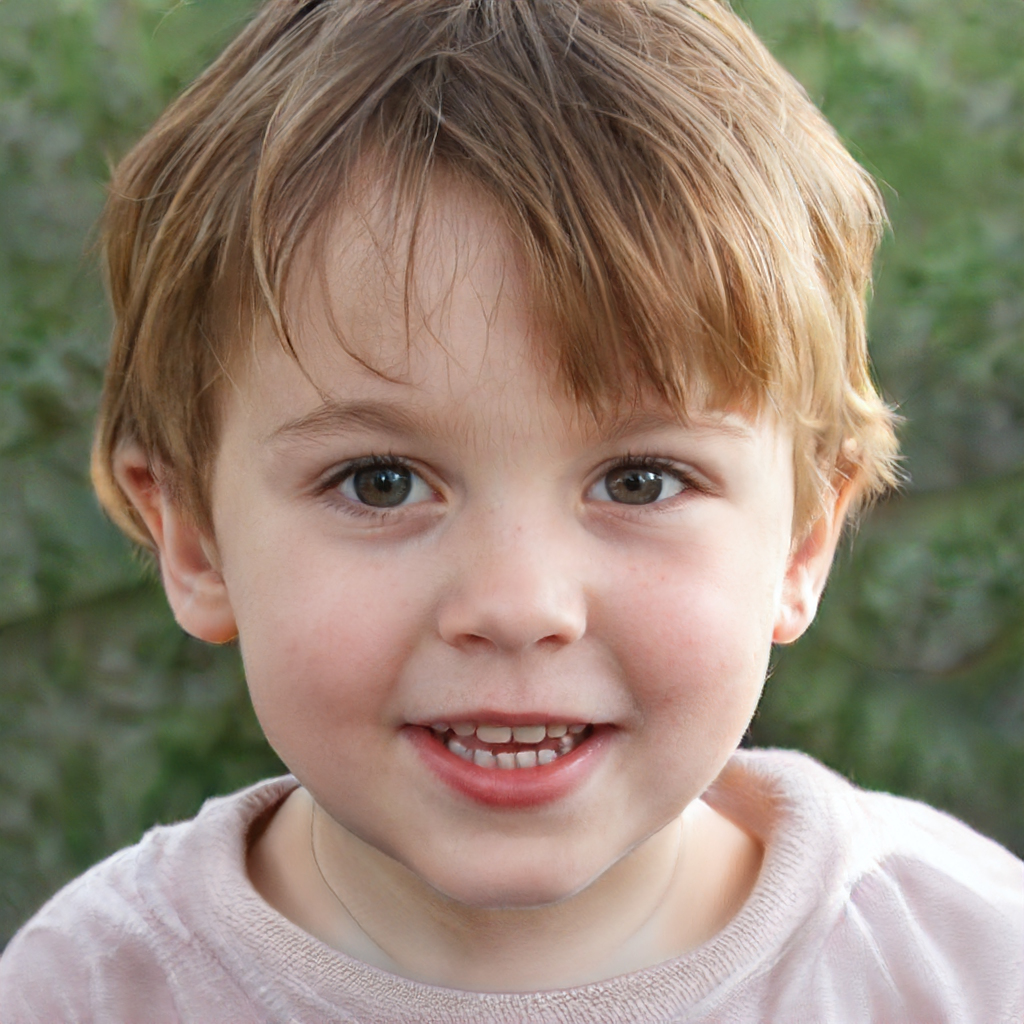
Gender: Male